SS Ben-my-Chree (1927)

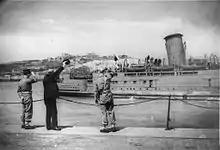
"Ben-my-Chree" pictured at Dover, 18 June 1944

This scheme proved very popular with passengers and complemented the luxurious interiors of all three ships.